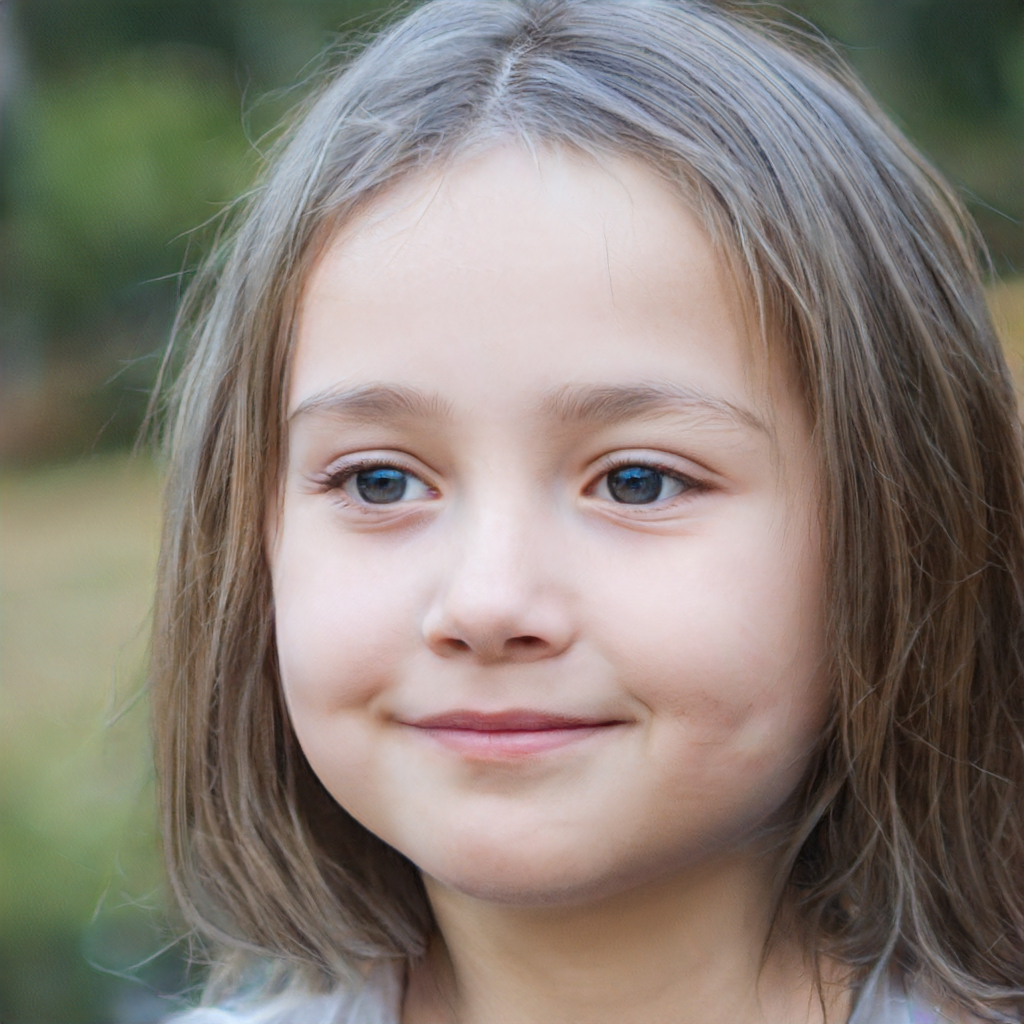
Portrait style: Real Portrait